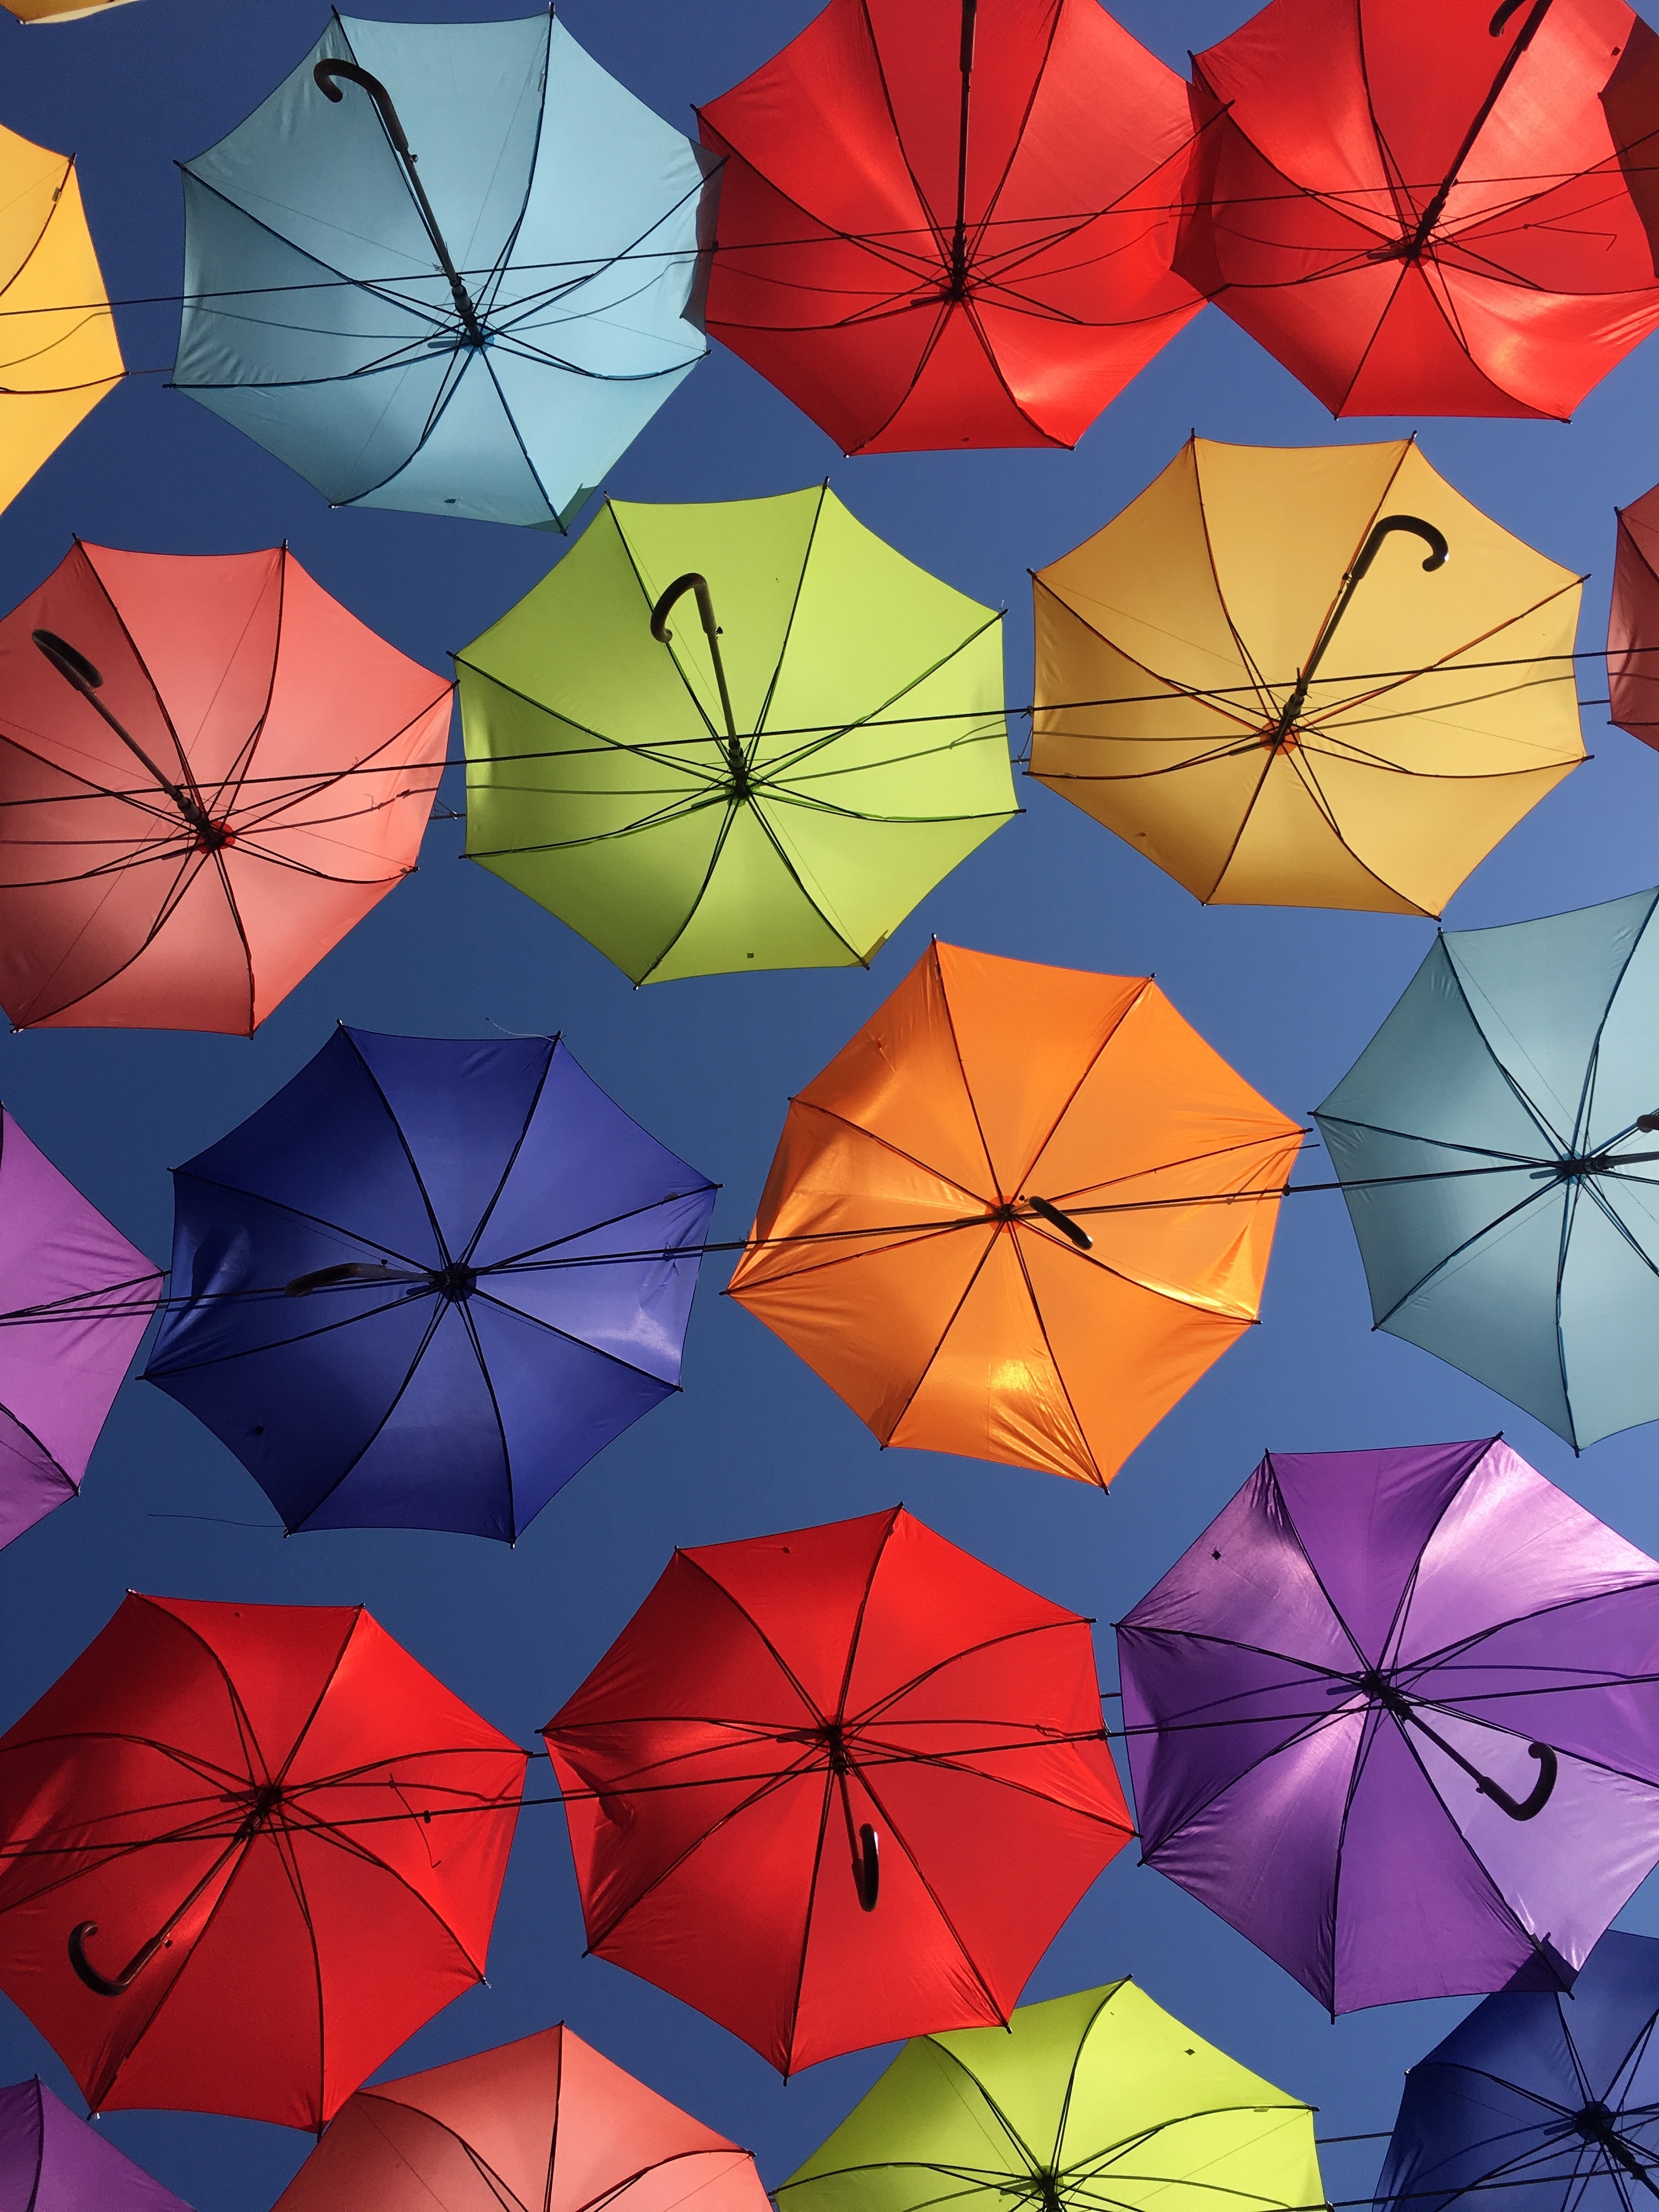
umbrella, origami, line, pattern, origami paper, art paper, art, craft, fashion accessory, morning glory, symmetry, petal